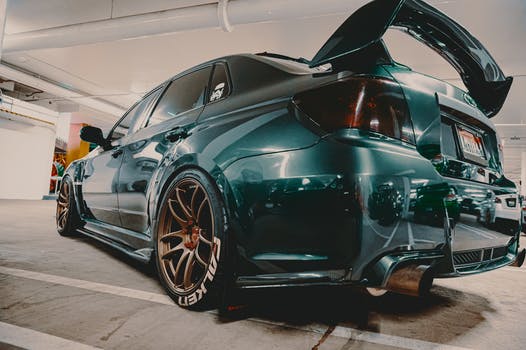
Label: No Watermark